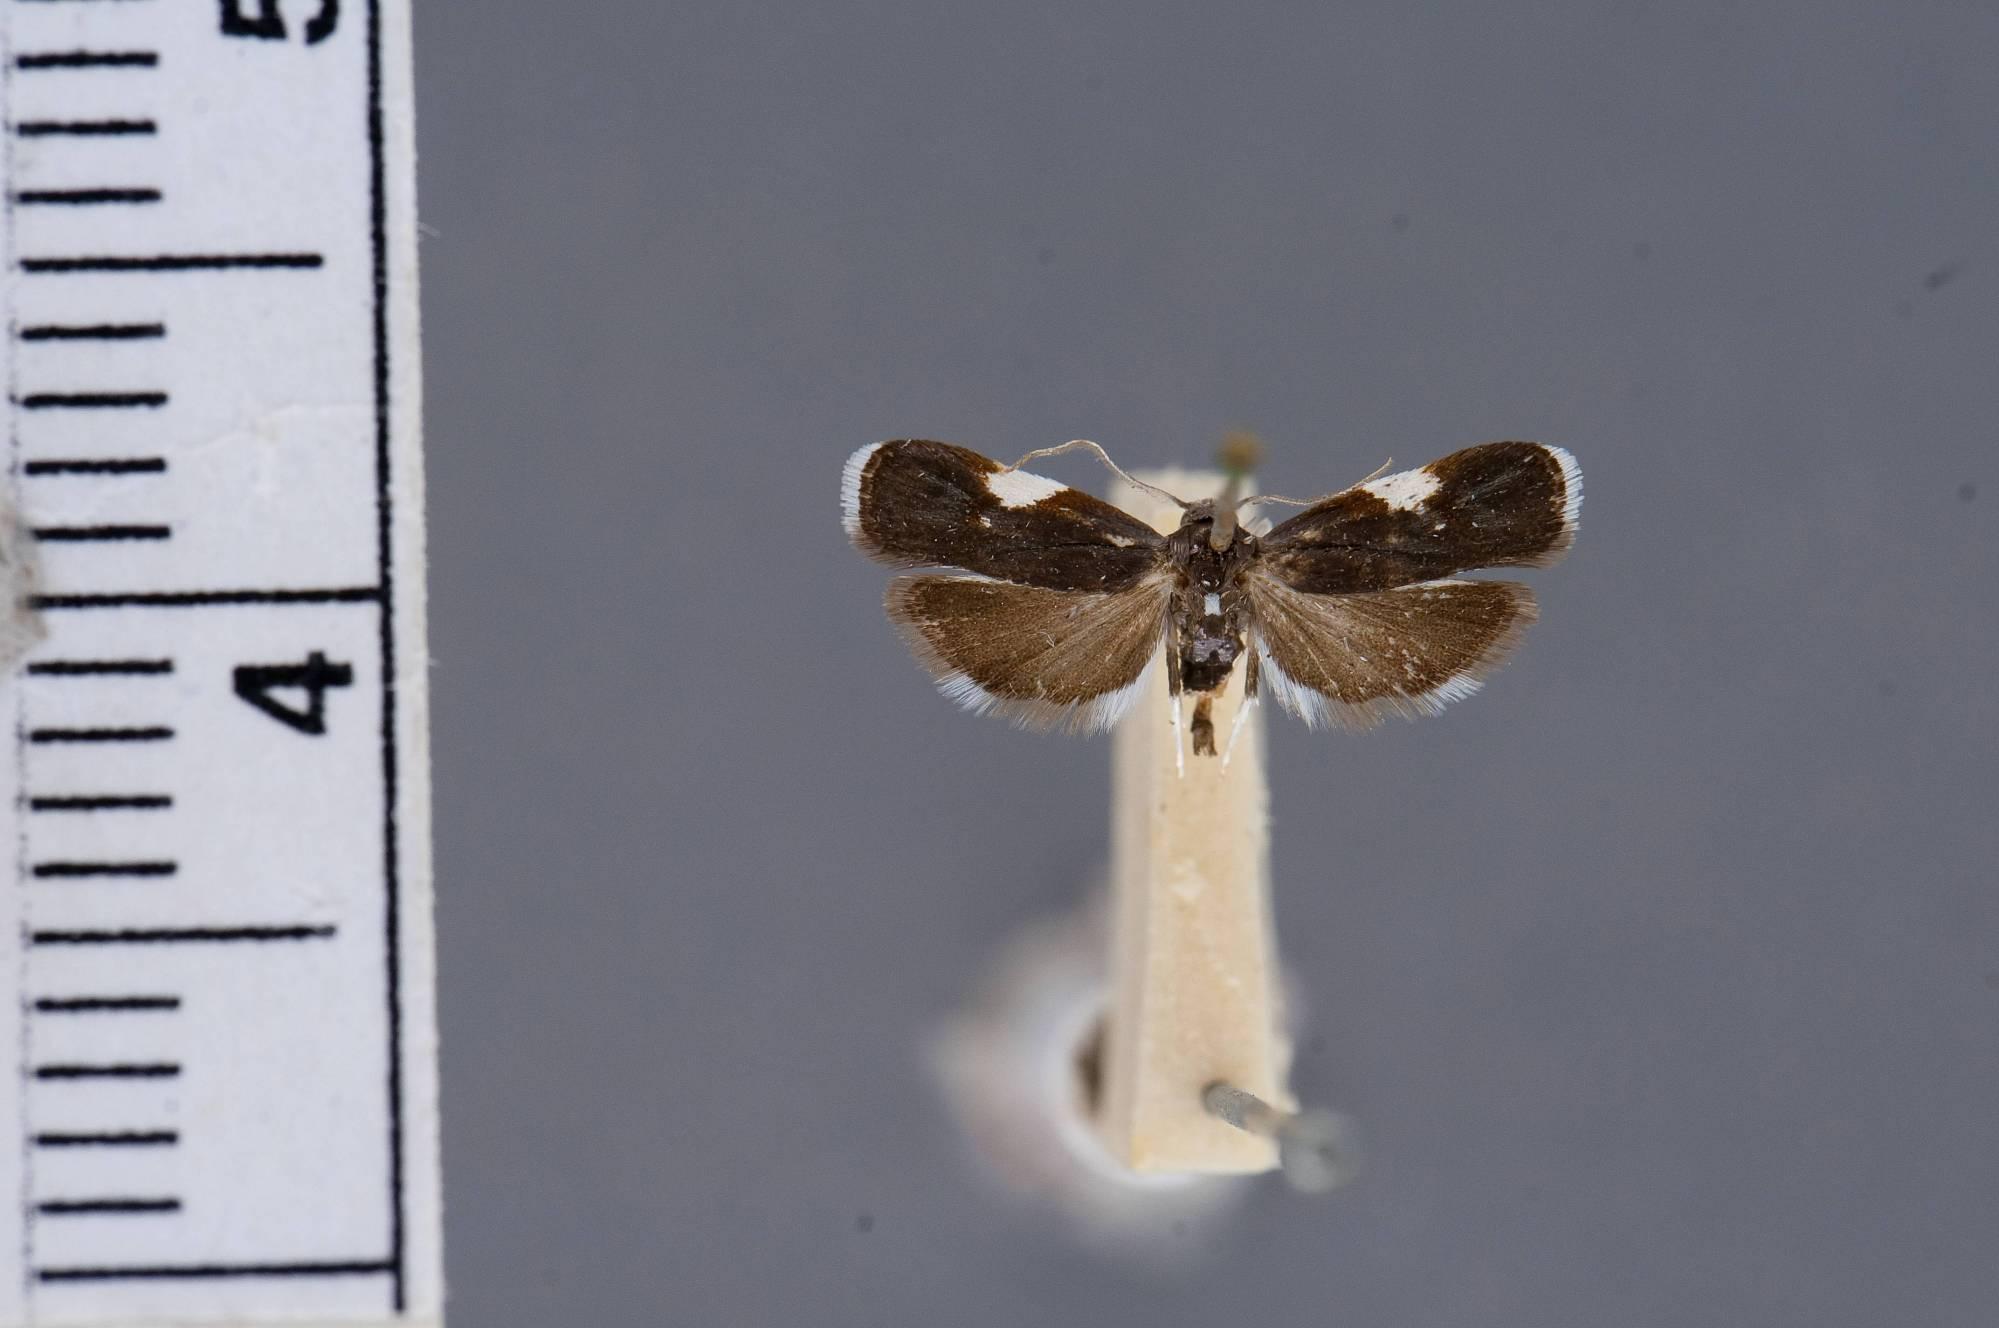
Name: Menesta melanella
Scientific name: Menesta melanella Murtfeldt, 1890
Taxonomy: Animalia, Arthropoda, Insecta, Lepidoptera, Glossata, Depressariidae, Stenomatinae
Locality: [not stated], [Not Stated], Missouri, United States
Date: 16 Mar 1891